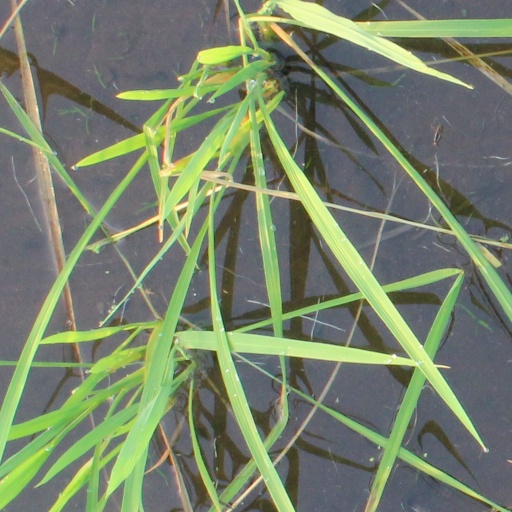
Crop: rice